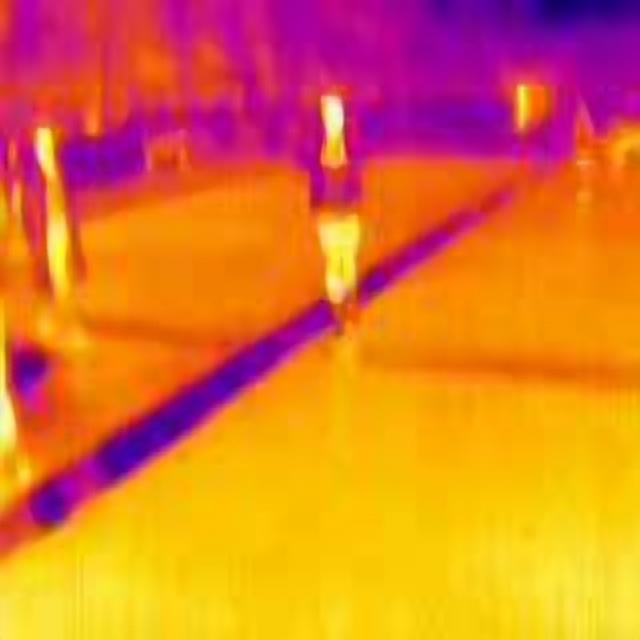
Detected objects:
label: person
label: person
label: person